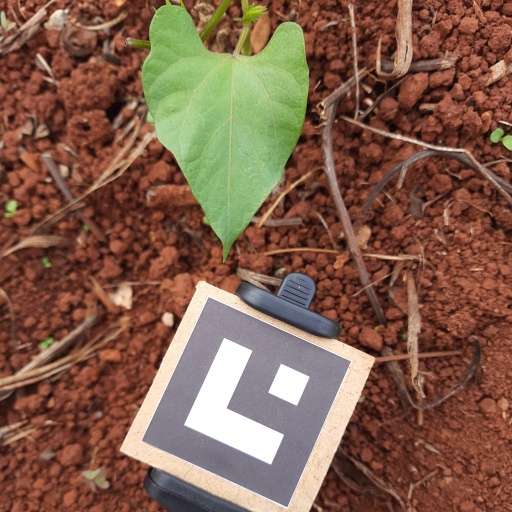
Observations: wavy surface, no eating holes, under cloudy sky